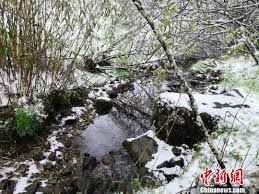
Weather: snow or frosty